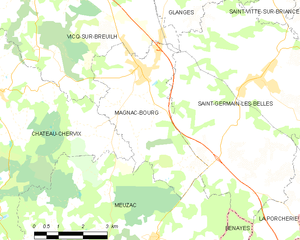
Carte des communes françaises Magnac-Bourg